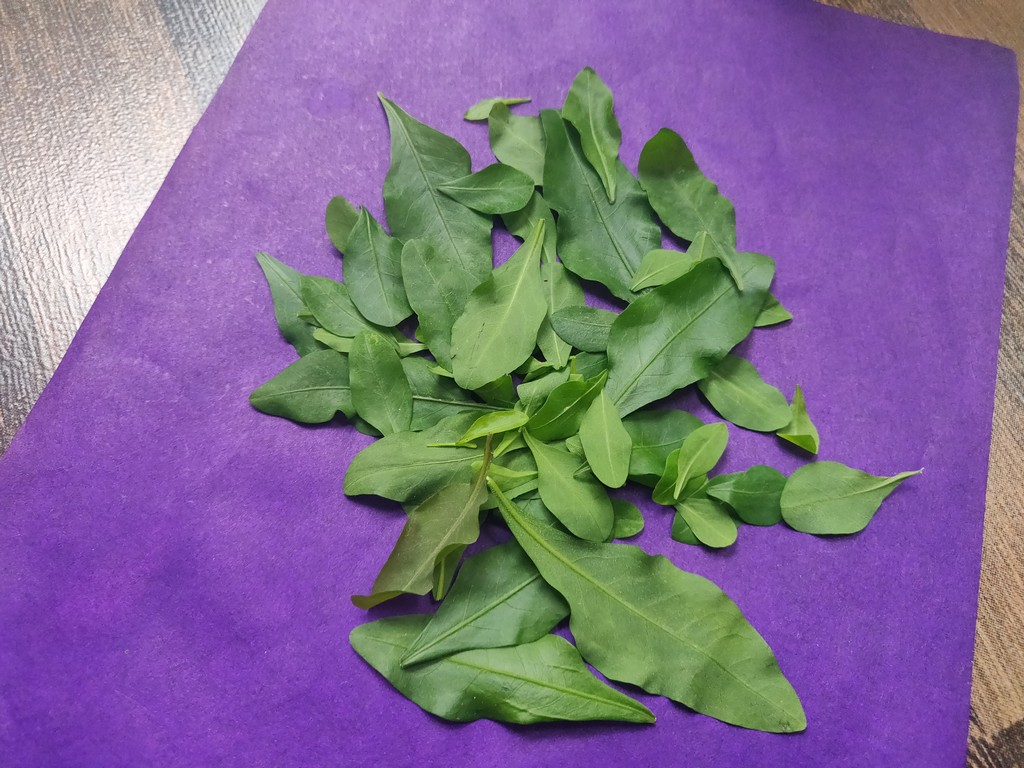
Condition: Healthy
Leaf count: multiple
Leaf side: unknown